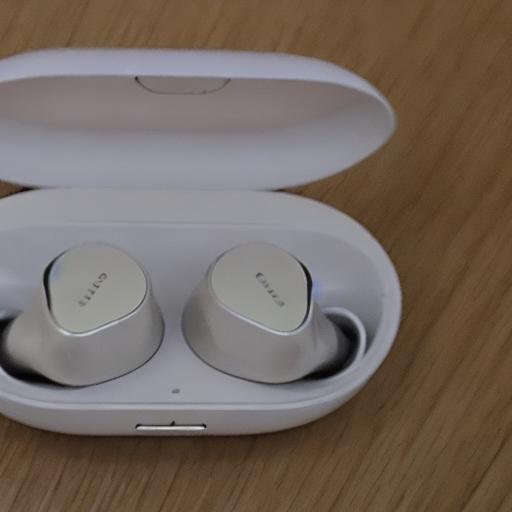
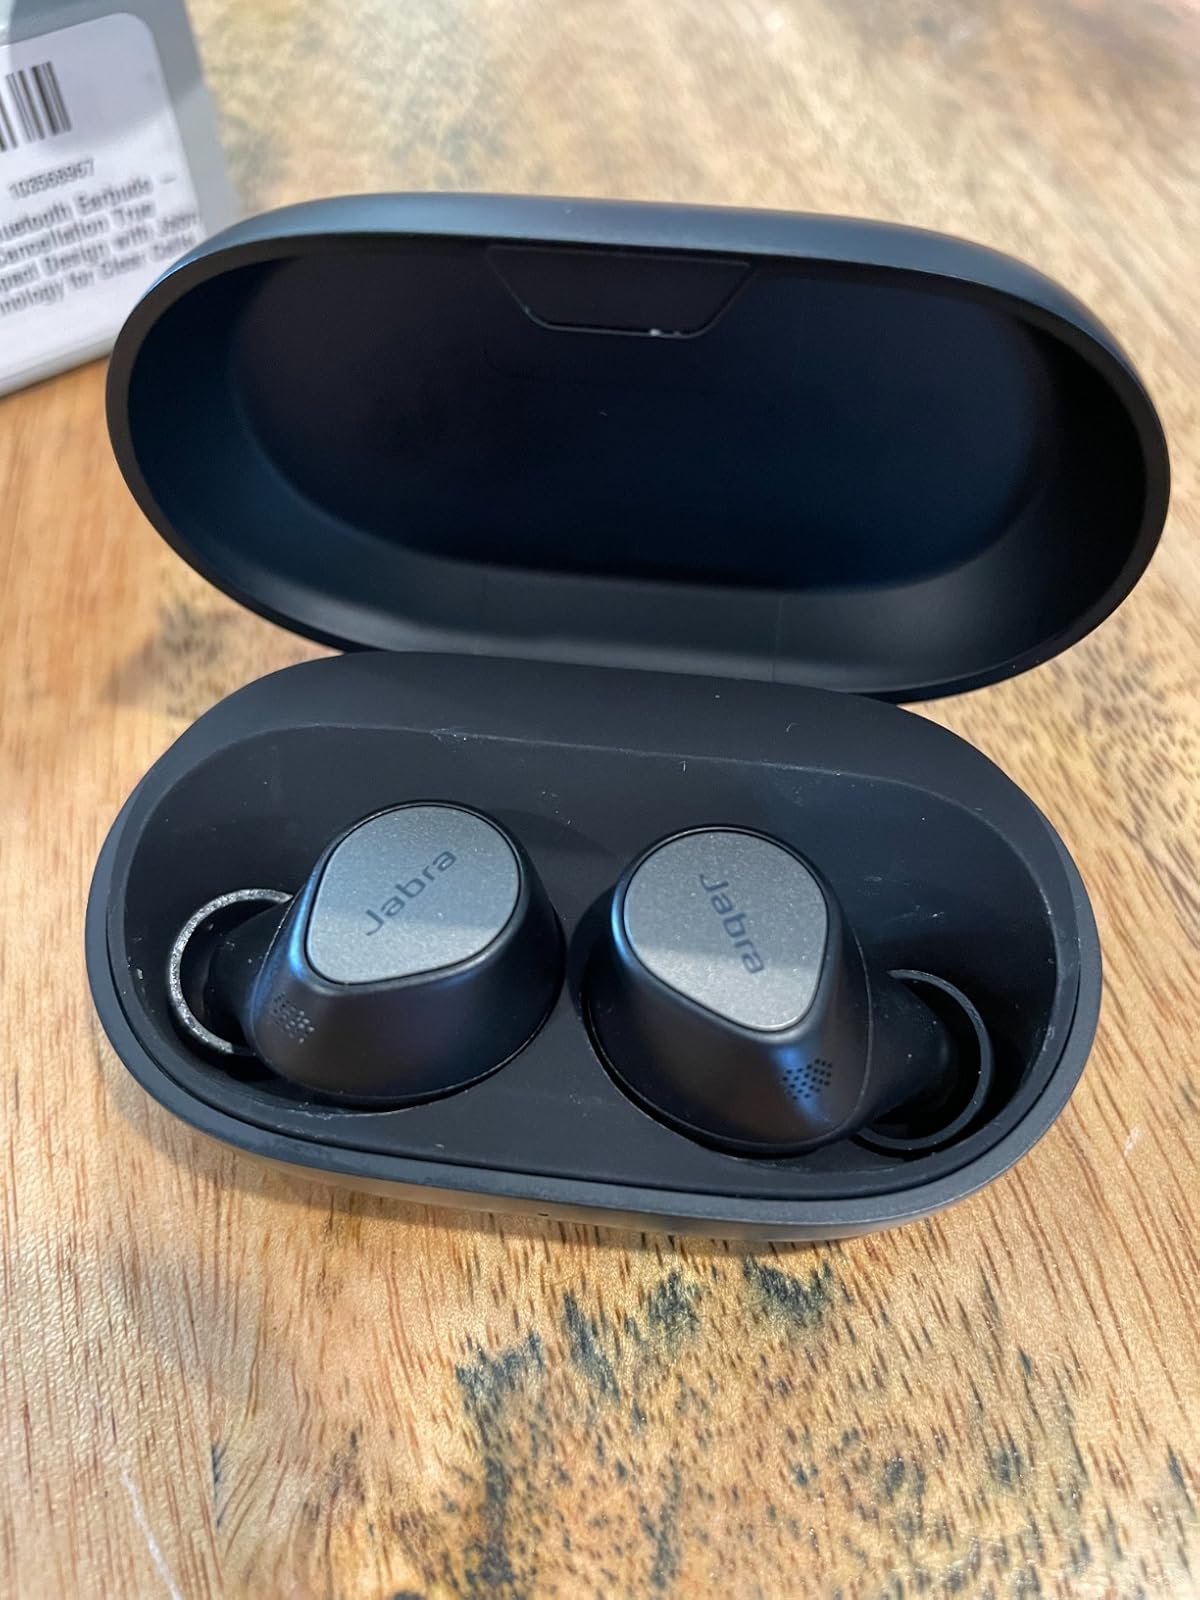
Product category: earbuds
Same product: no